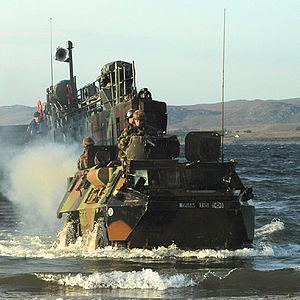
Les Forces armées, couramment appelées l'Armée française, constituent la puissance militaire de la République française, chargée de la défense de la population, du territoire et des intérêts nationaux. Elles comprennent principalement les commandements et leurs états-majors, les trois armées ainsi que la Gendarmerie nationale, les services de soutien et les organismes interarmées.
Le VAB, entré en service en 1976, est actuellement le véhicule de transport de troupes le plus répandu dans l'armée de Terre française avec, en 2011, 3 585 véhicules en ligne sur la commande initiale de 4 000 exemplaires pour l'armée française.